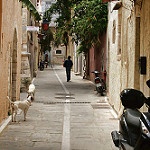
Scene: Outdoor